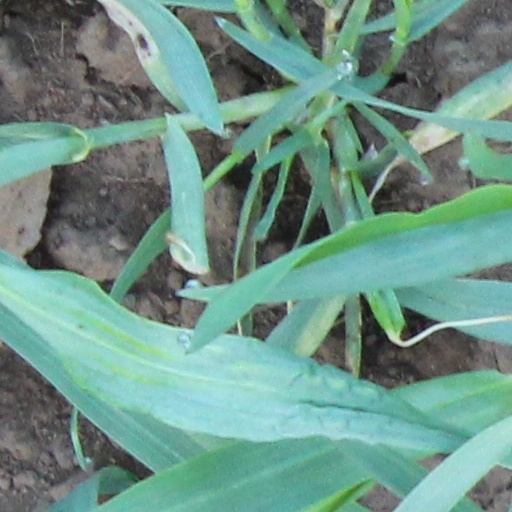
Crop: wheat